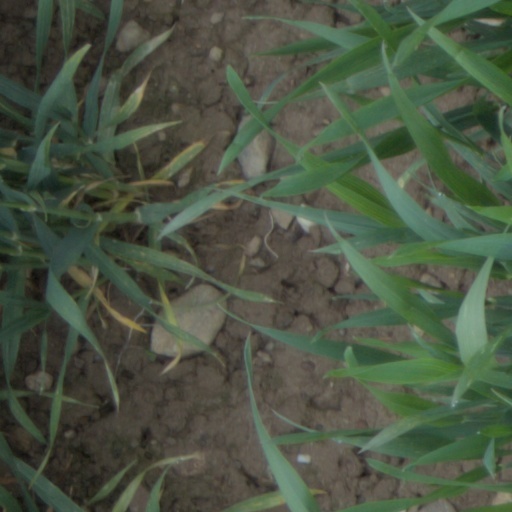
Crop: wheat